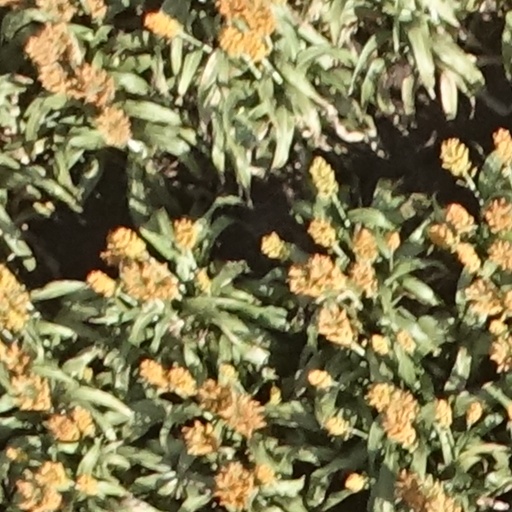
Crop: sorghum